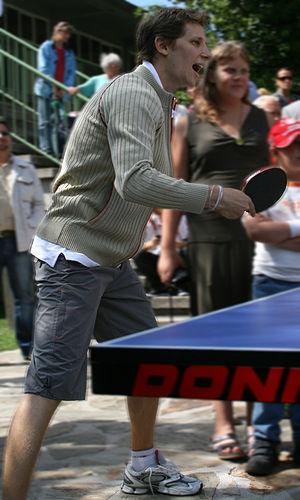
Robert Gardos, né le 16 janvier 1979 à Budapest, est un pongiste autrichien.